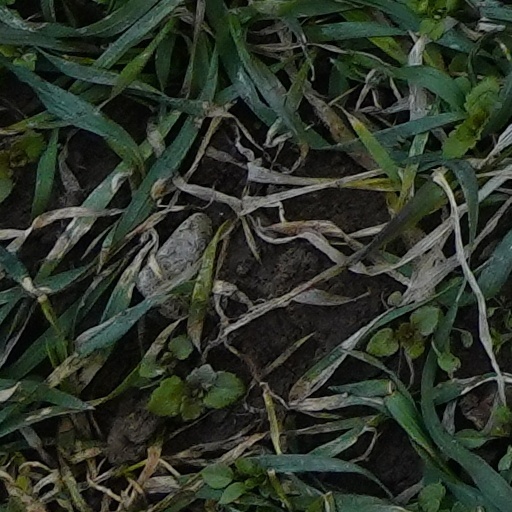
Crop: wheat